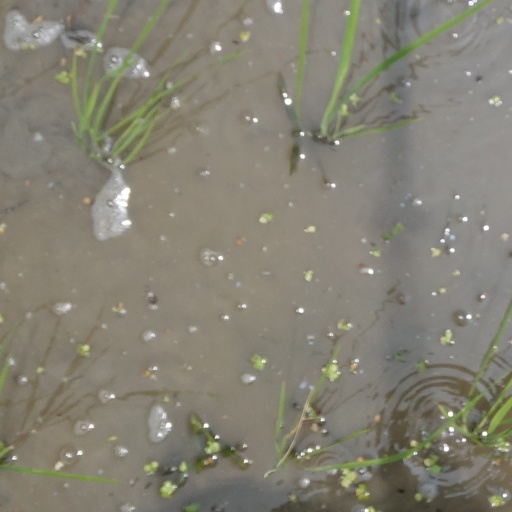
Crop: rice